O'Brien Observatory

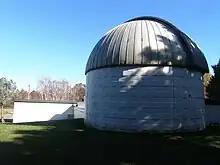

The O'Brien Observatory (OBO) is an astronomical observatory in the city of Marine on St. Croix, Minnesota, United States, about northeast of Minneapolis. The observatory is owned and operated by the University of Minnesota and opened in 1968. It has one telescope, a Cassegrain reflector capable of observing at both optical and infrared wavelengths. It is used for primarily for instruction and instrument testing, and occasionally for research purposes.